Medal "For Distinction in Military Service"

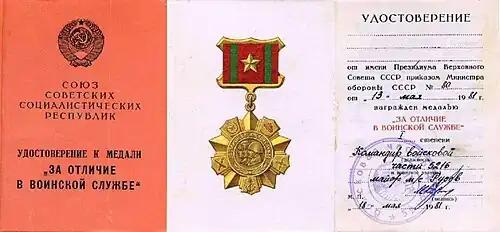
Award attestation document of the Medal "For Distinction in Military Service" 1st class (cover and inside pages

The Medal "For Distinction in Military Service" was worn on the right side of the chest following the orders of the USSR. When not worn, its ribbon's order of precedence in the ribbon bar is immediately after the ribbon of the Medal "For Distinction in Guarding the State Border of the USSR". If worn with honorary titles or Orders of the Russian Federation, the latter have precedence.